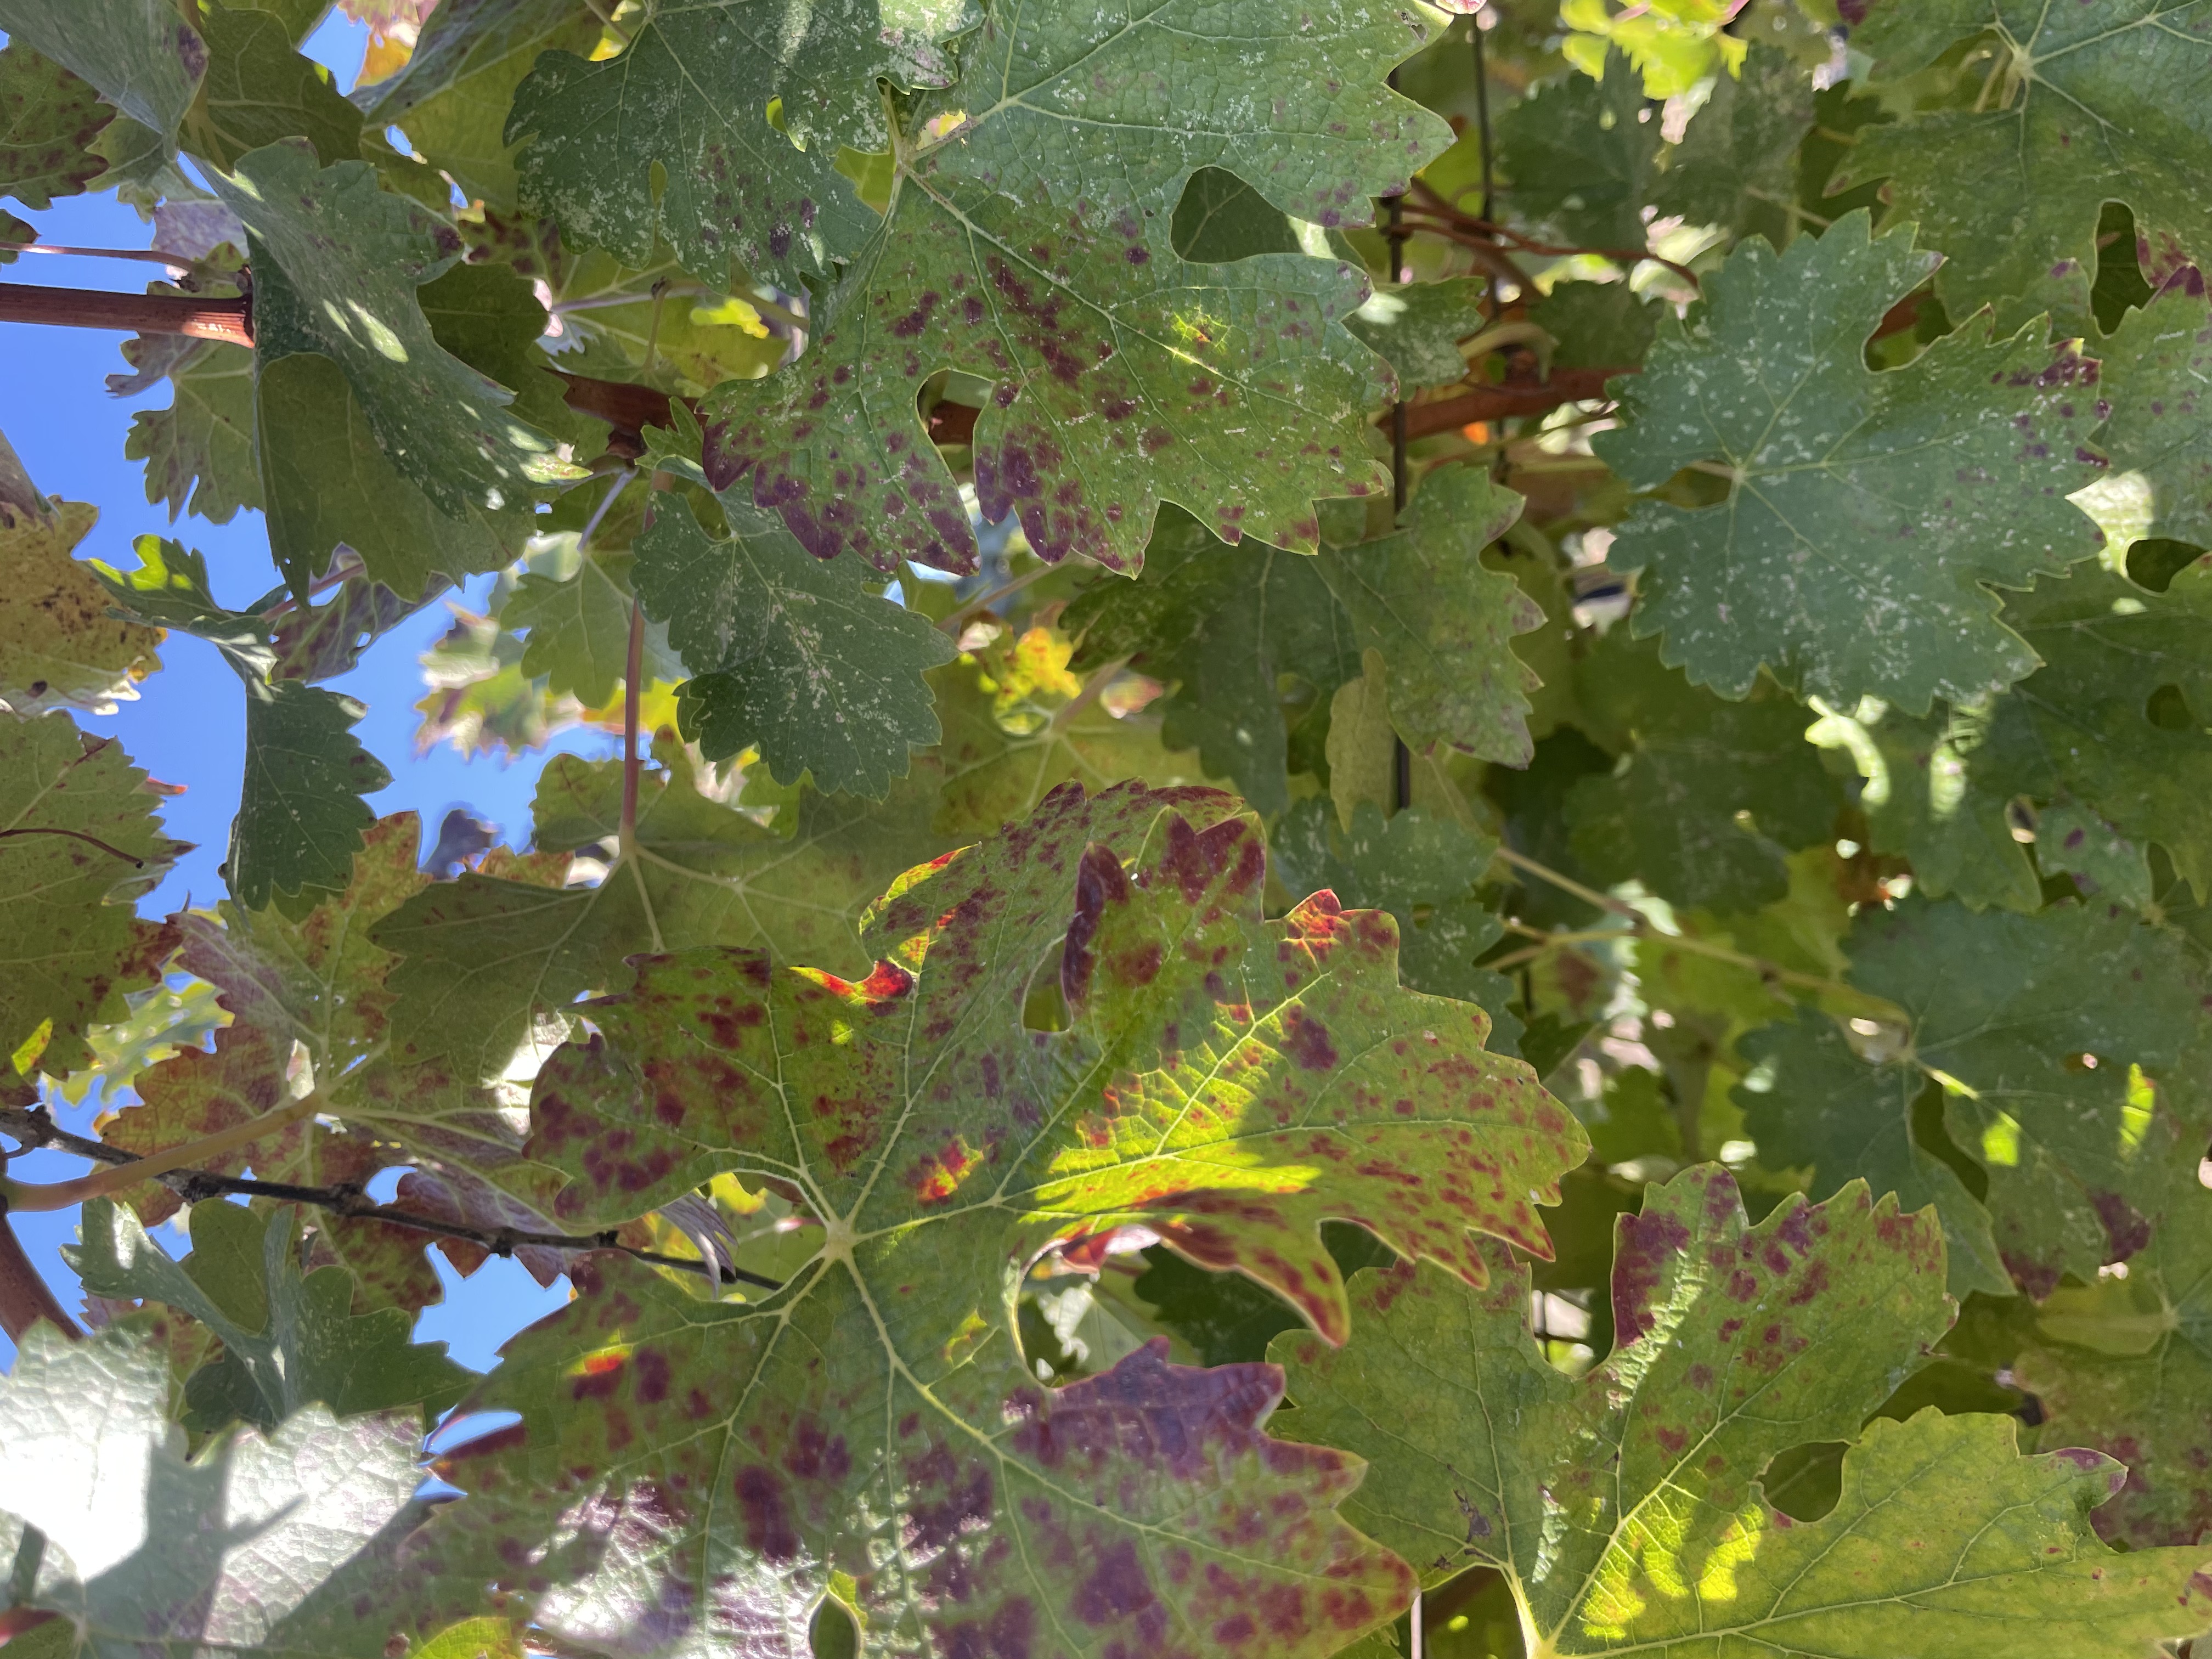
Label: Leafroll 3